John Endecott

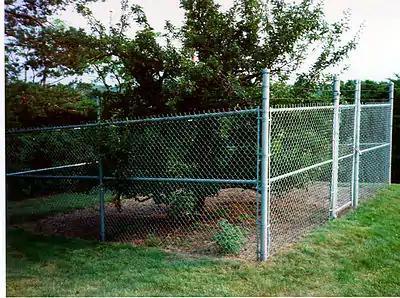
The Endicott Pear Tree in 1997

Endecott's responsibility was to establish the colony and to prepare it for the arrival of additional settlers. The winters of 1629 and 1630 were difficult compared to those in England, and he called on the Plymouth Colony for medical assistance. His wife, who had been ill on the voyage over, died that winter. Other difficulties he encountered included early signs of religious friction among the colony's settlers (dividing between Nonconformists and Separatists), and poor relations with Thomas Morton, whose failed Wessagusset Colony and libertine practices (which included a maypole and dancing) were anathema to the conservative Puritanism practiced by most settlers in the Massachusetts Bay and Plymouth colonies. Early in his term as governor he visited the abandoned site of Morton's colony and had the maypole taken down. When one group of early settlers wanted to establish a church independent of that established by the colonial leadership, he had their leaders summarily sent back to England.